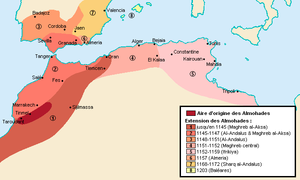
Extensions de l'Empire almohade. Principalement basé sur
Abdul-Mu'min ben Ali Agoumi, Abd al Mu'min ben Alī Agoumī ou Abdelmoumen, né entre 1094 et 1106 près de Nedroma, dans le massif des Trara, et décédé en 1163 à Salé, est le premier calife de la dynastie des Almohades, régnant de 1147 à sa mort.
Les Almohades ou Banou Abd al-Moumin sont une dynastie d'origine berbère qui gouverne le Maghreb et Al-Andalus entre le milieu du XIIᵉ siècle et le XIIIᵉ siècle. Aux origines, les Almohades sont des berbères du groupe des masmoudas à l'origine d'un mouvement religieux et politique fondé au début du XIIᵉ siècle, dont est issue la dynastie éponyme.
Salé est une ville et commune du Maroc, chef-lieu de la préfecture de Salé, au sein de la région de Rabat-Salé-Kénitra. Elle est située au bord de l'océan Atlantique, sur la rive droite de l'embouchure du Bouregreg, en face de la capitale nationale Rabat. Ceci explique que les deux villes soient parfois qualifiées de « villes jumelles », mais chacune dispose de ses traditions et de son histoire propres. En 2014, la commune comptait 982 163 habitants. Salé est reliée à Rabat par plusieurs ponts dont le pont Hassan II est le plus utilisé.